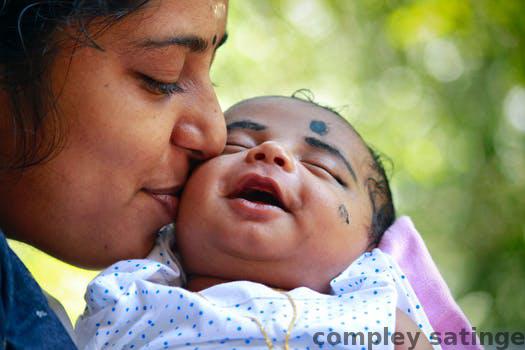
Label: Watermark